Tyranny of numbers

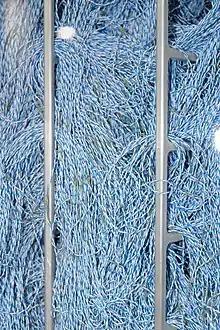
The Cray-1 contained 50 miles of wiring.

The first known recorded use of the term in this context was made by the Vice President of Bell Labs in an article celebrating the 10th anniversary of the invention of the transistor, for the "Proceedings of the IRE" (Institute of Radio Engineers), June 1958 . Referring to the problems many designers were having, he wrote: